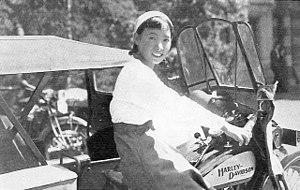
Kiku Nishizaki, de son nom de naissance Kikuko Matsumoto, est une pionnière de l'aviation japonaise née le 2 novembre 1912 et morte le 6 octobre 1979 : en novembre 1934, Chōko Mabuchi et elle sont les premières aviatrices à traverser la mer du Japon.